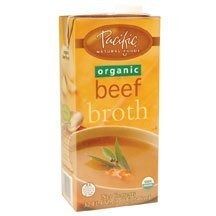
Item Name: Pacific Foods Broth Beef Gf
Value: 128.0
Unit: Fl Oz

Price: 11.12